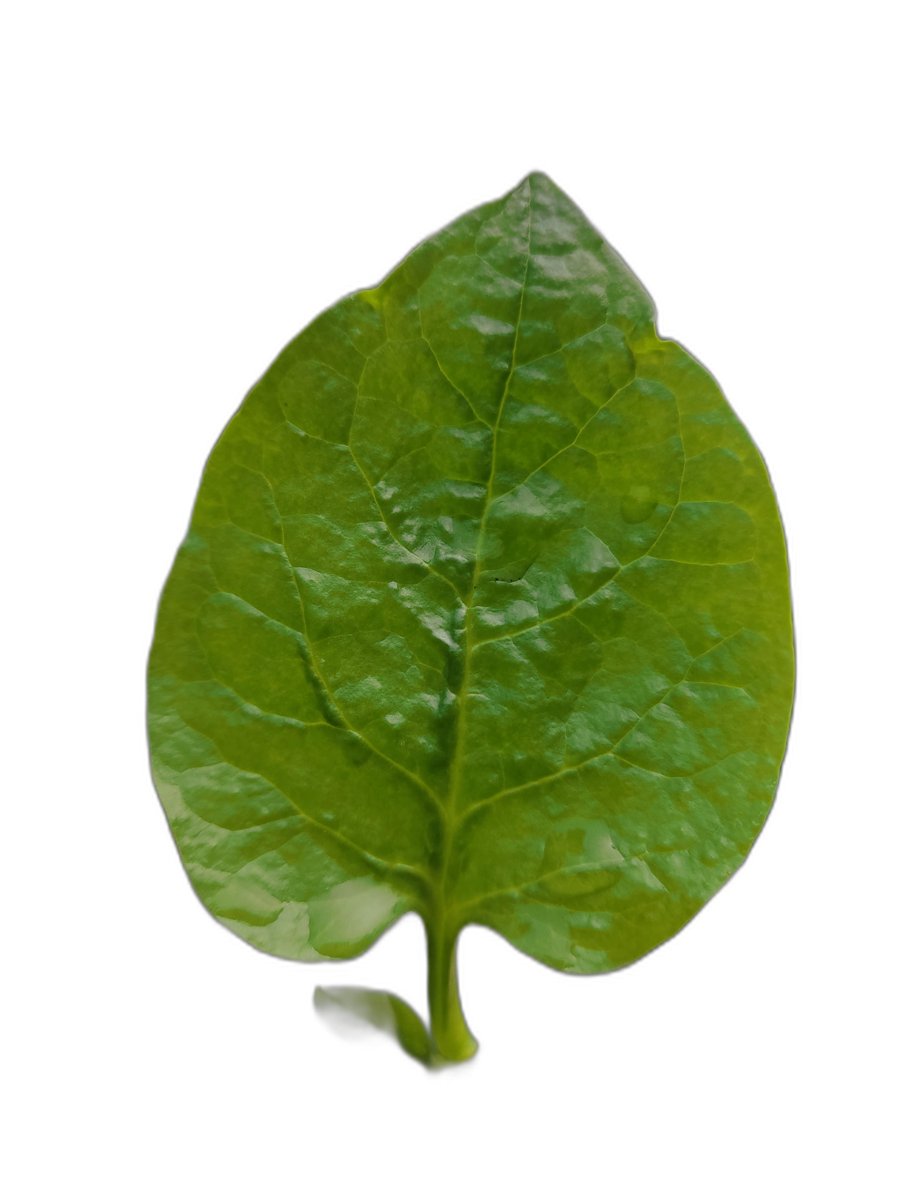
Label: Healthy-Leaf